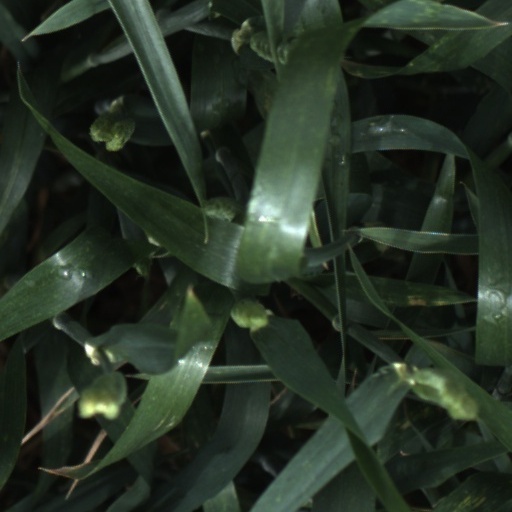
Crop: wheat